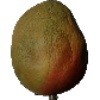
Label: Papaya 1